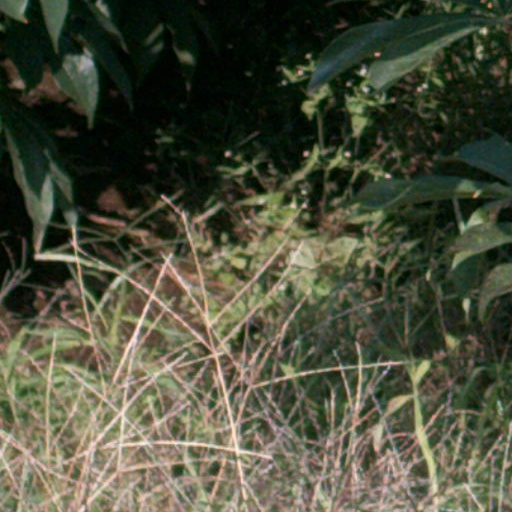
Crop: cassava